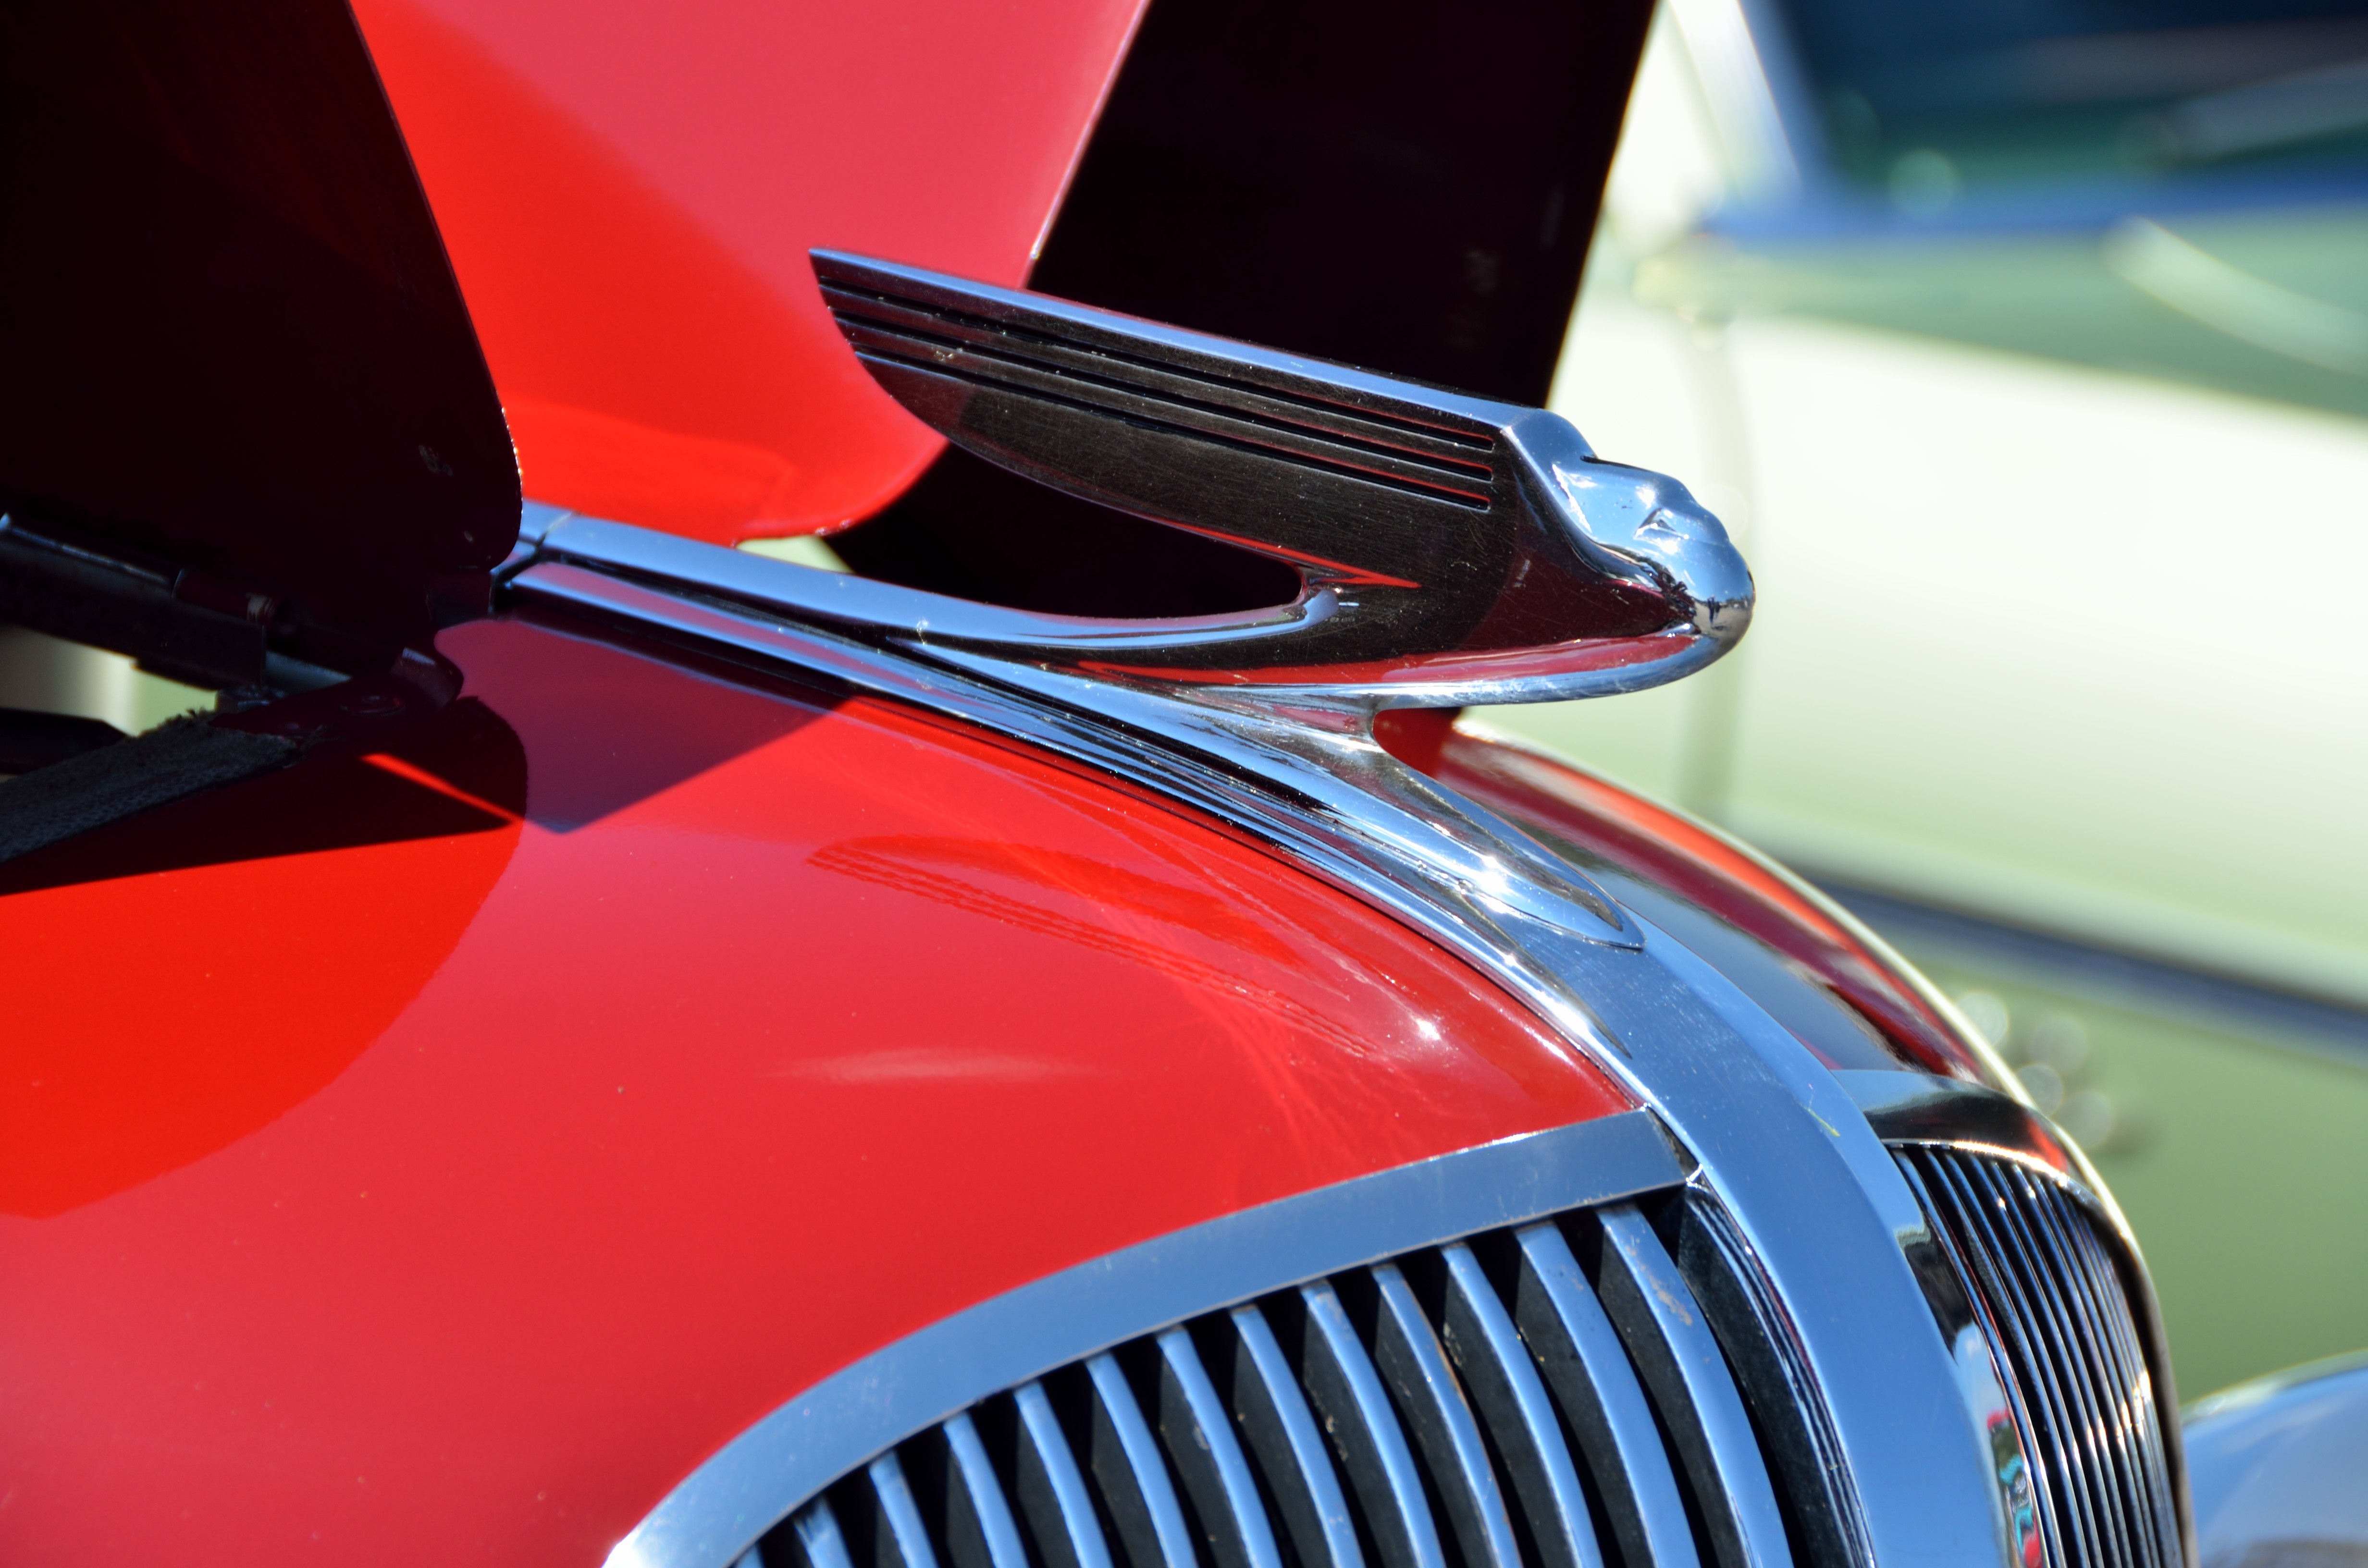
car, vintage, antique, wheel, automobile, retro, transportation, decoration, red, vehicle, symbol, artistic, sports car, ornament, vintage car, hood, hood ornament, supercar, chrome, design, decorative, style, classic, icon, exhibition, shiny, restored, auto show, land vehicle, automobile make, automotive exterior, automotive design, performance car